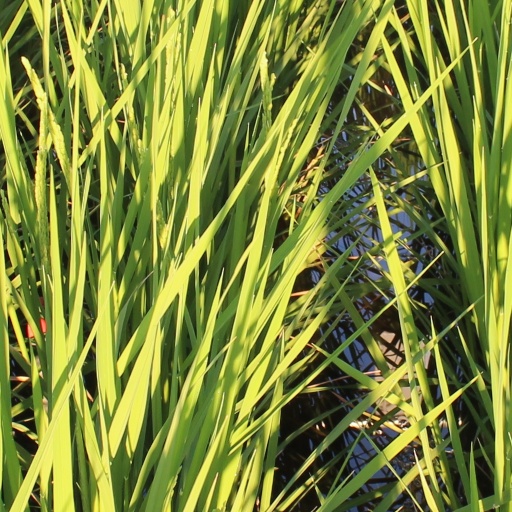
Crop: rice